Ponders End railway station

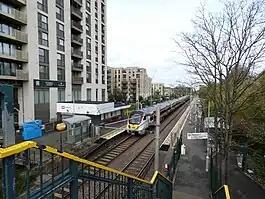
Ponders End Station in November 2022

Ponders End railway station is on the West Anglia Main Line, serving the district of Ponders End in the London Borough of Enfield, north London. It is down the line from London Liverpool Street and is located between and . Its three-letter station code is PON and it is in Travelcard zone 5.